Scargill House

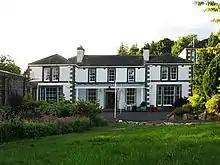
Scargill House, 2008

Scargill House is a Christian conference Centre run by the Scargill Movement and located in Wharfedale, in the county of North Yorkshire, England.